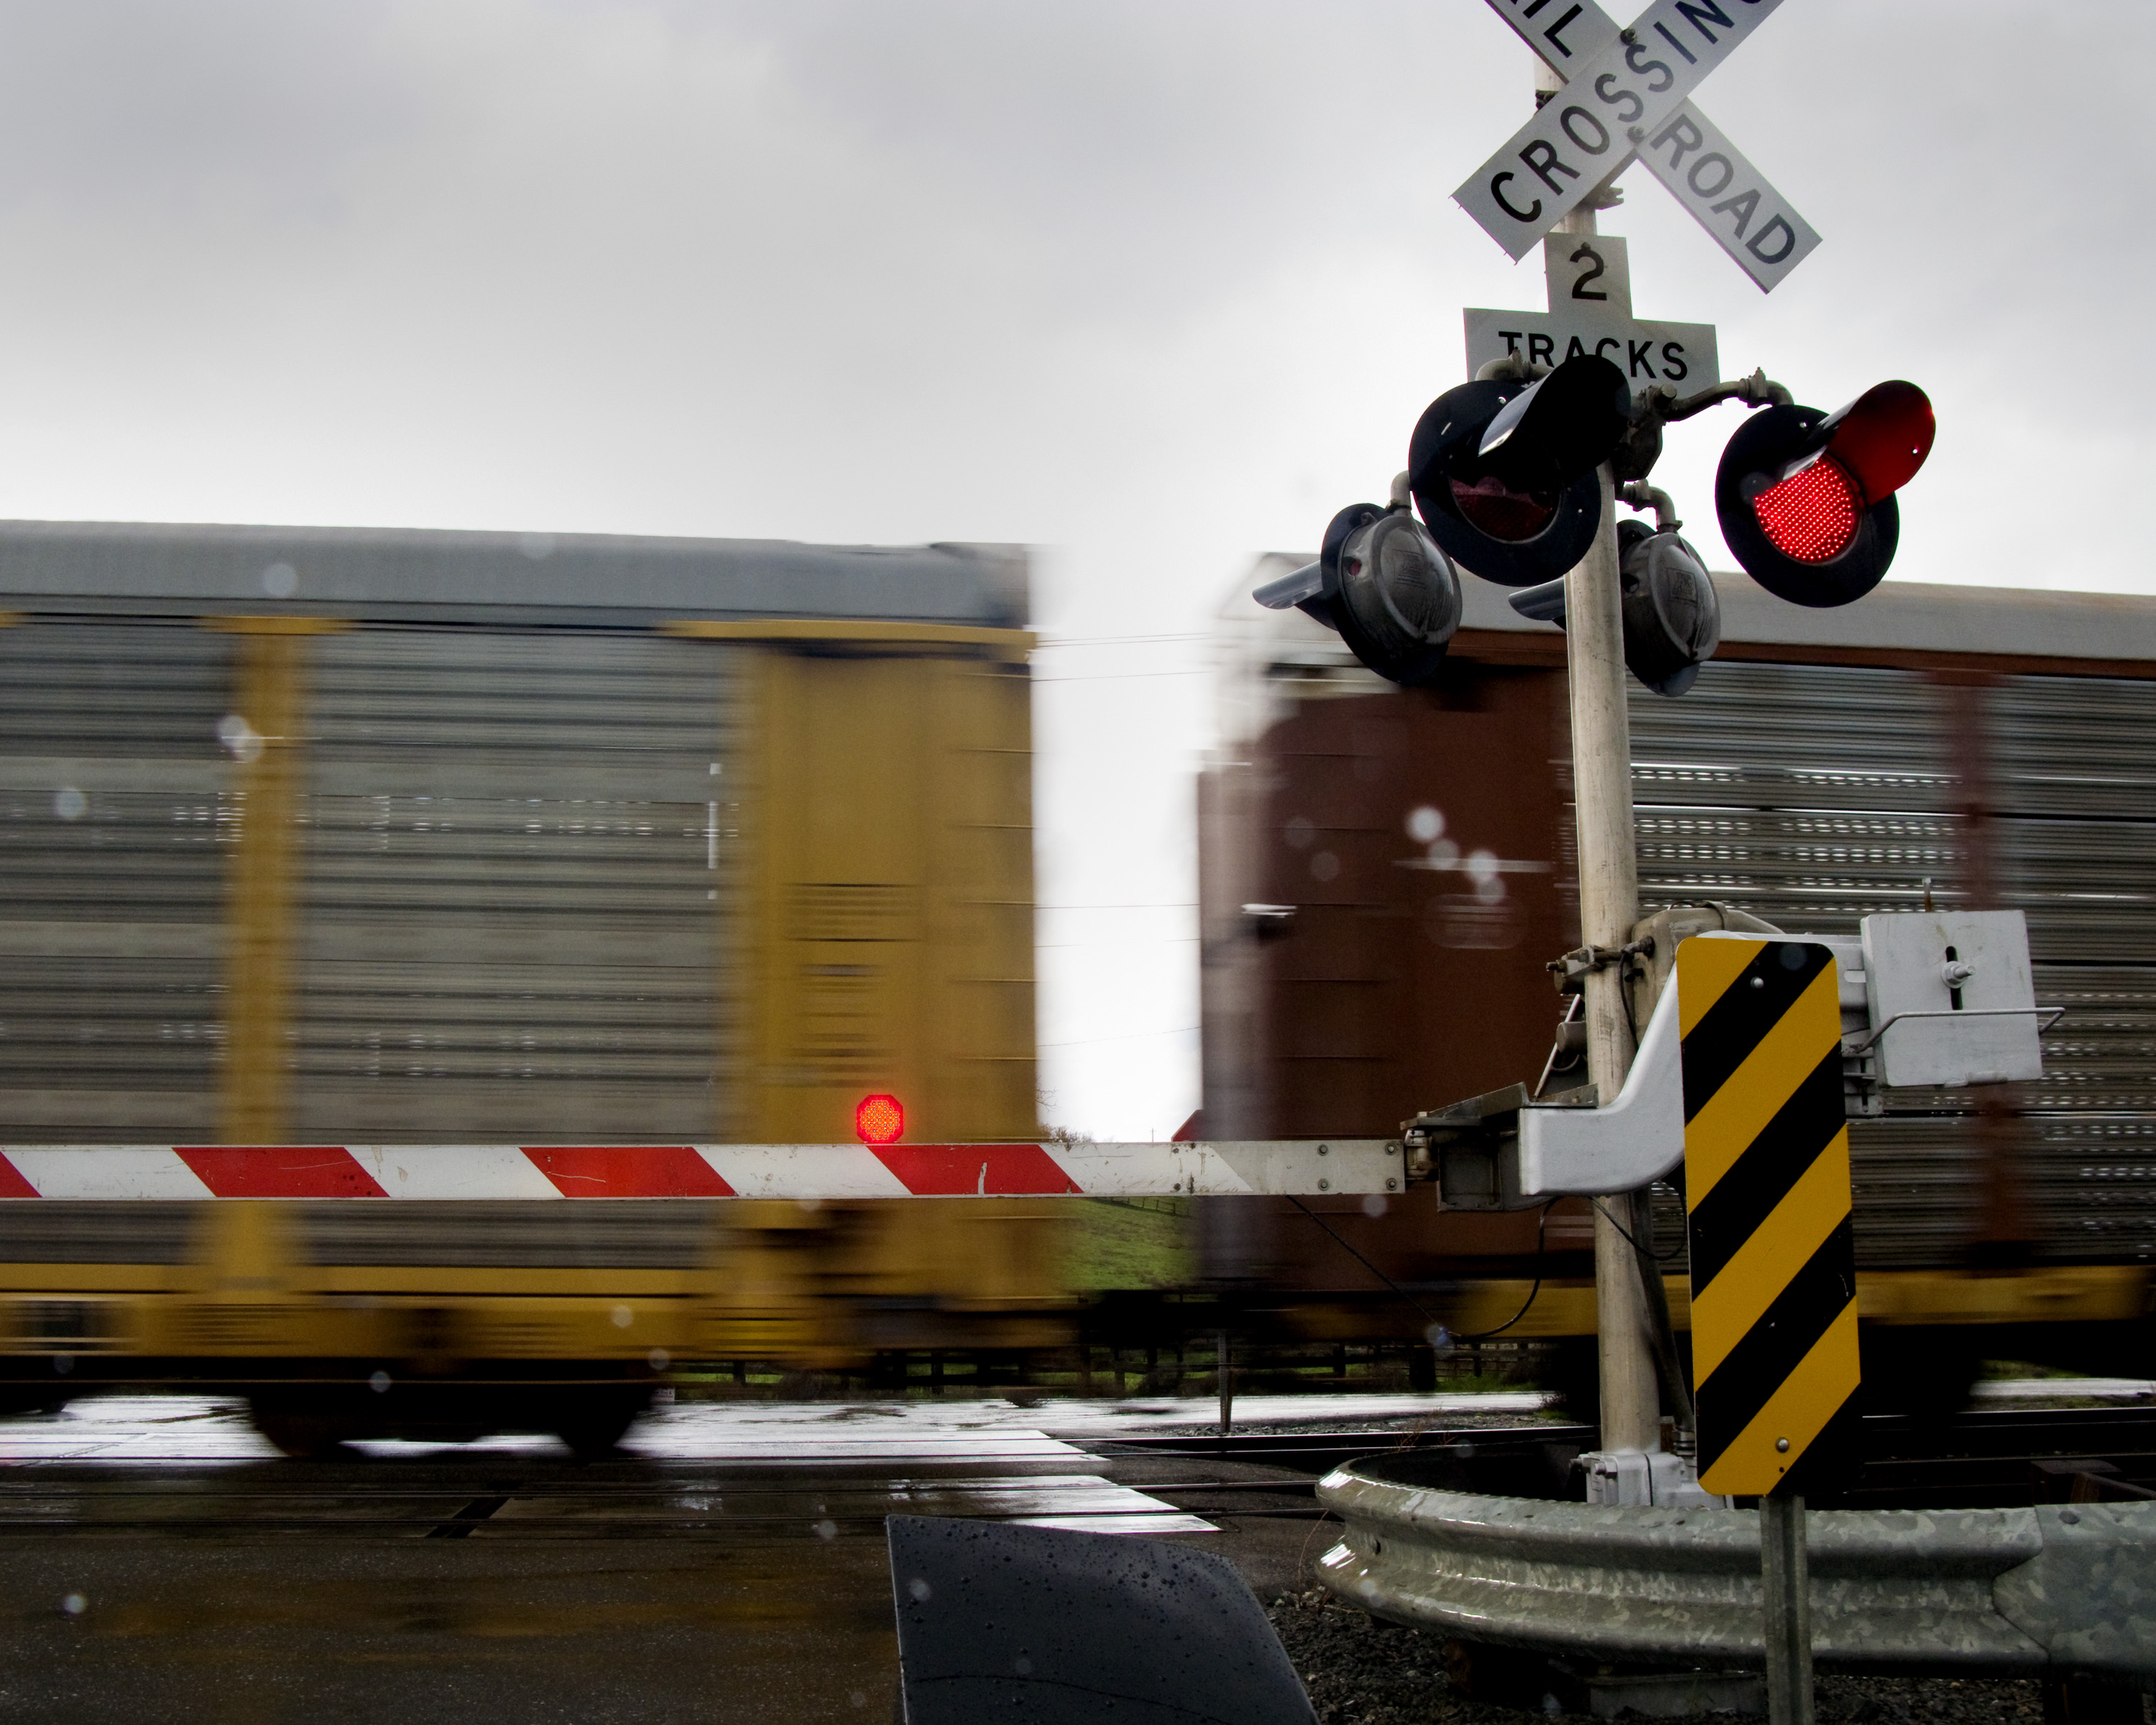
transport, vehicle, lighting, traffic light, infrastructure